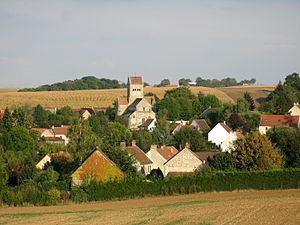
Latilly est une commune française située dans le département de l'Aisne, en région Hauts-de-France.